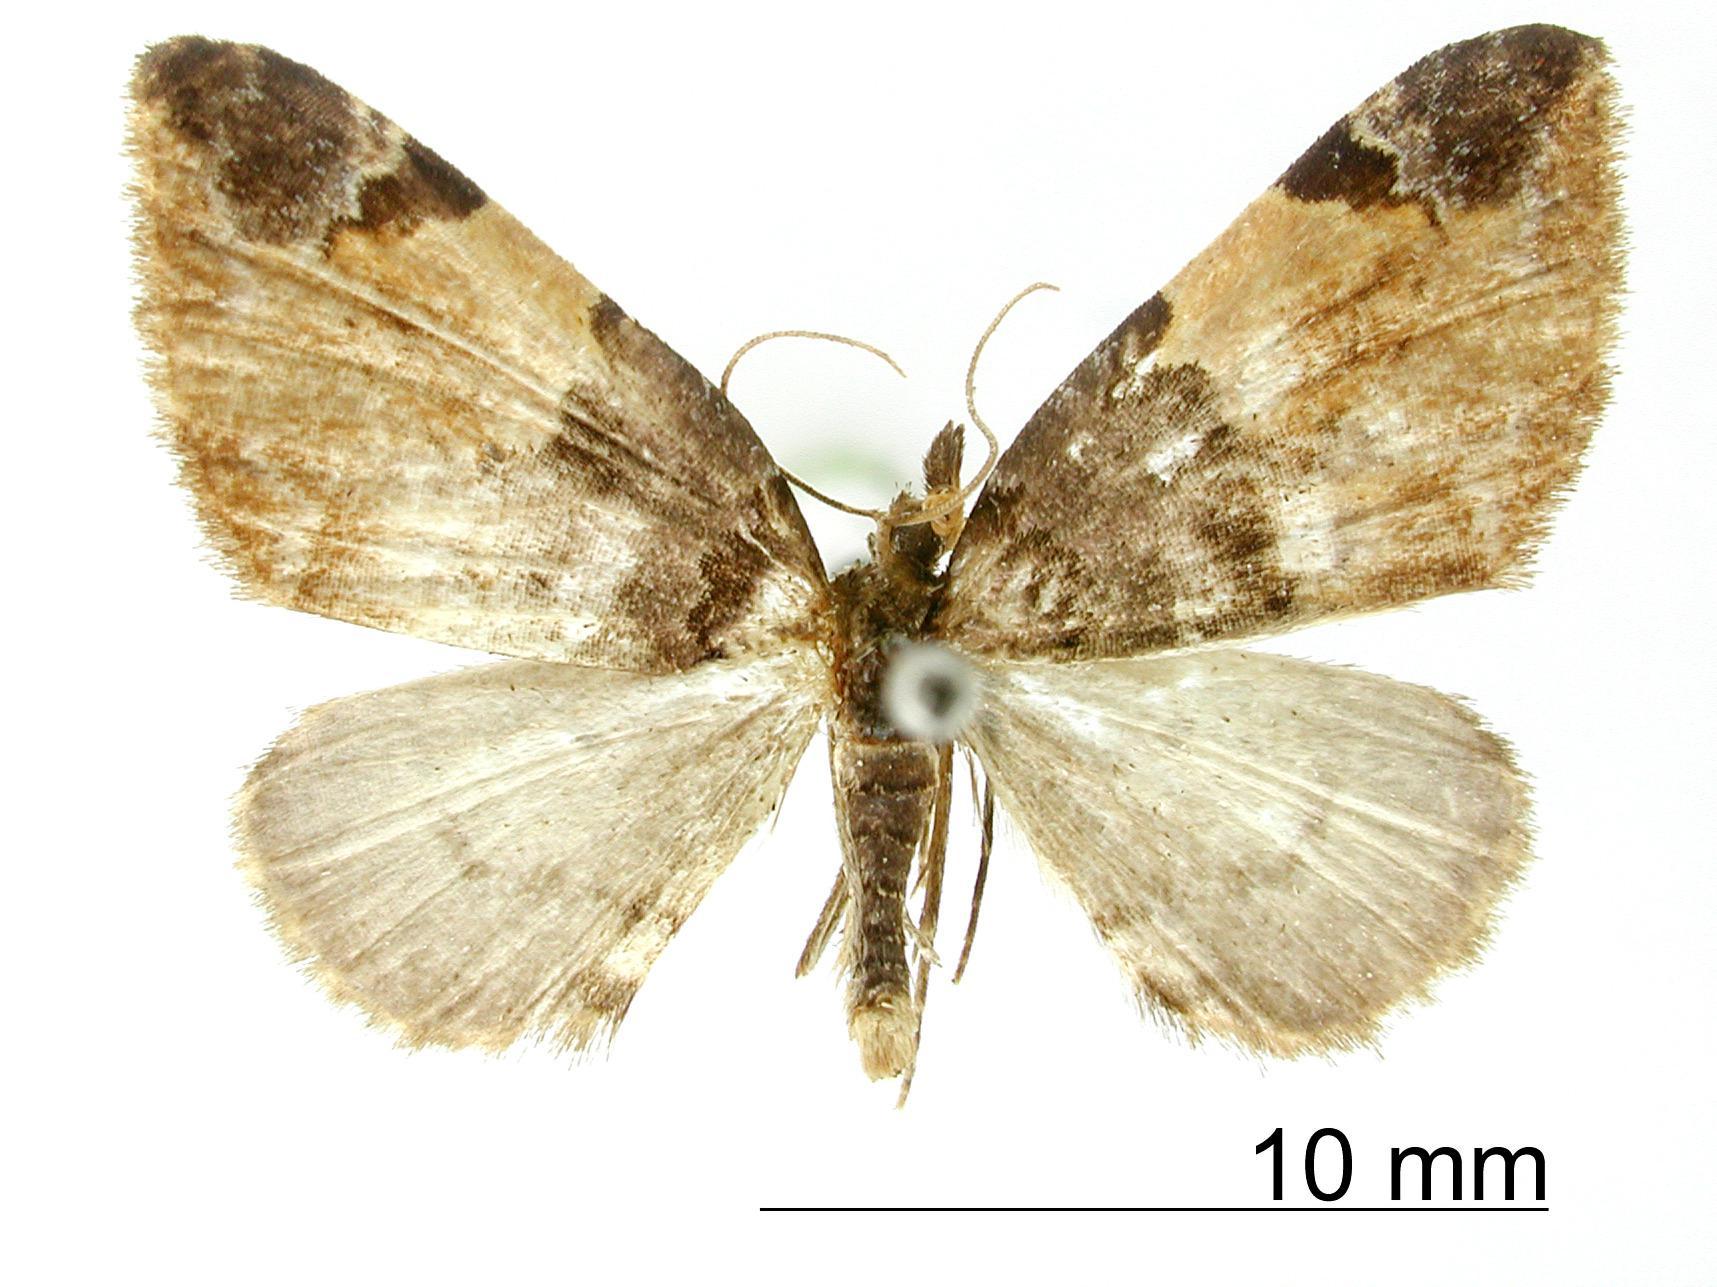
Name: Perizoma brunneopicta
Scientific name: Perizoma brunneopicta Dognin, 1913
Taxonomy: Animalia, Arthropoda, Insecta, Lepidoptera, Geometridae, Larentiinae
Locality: Monte Tolima, Colombia